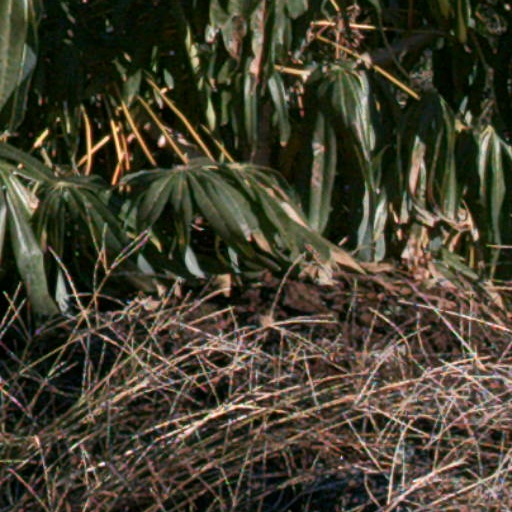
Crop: cassava